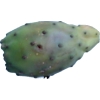
Label: cactus_fruit_green